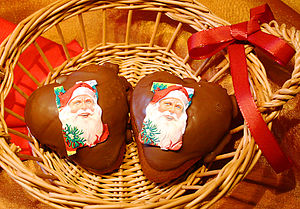
Peberkage
Honningkagehjerter dekoreret med glansbilleder
Peberkage er en gammel slags småkage der i dag er bedst kendt som juletraditionens brunkager, honningkager og pebernødder. Disse er blandt de af nutidens danske madvarer som kan spores længst tilbage i tiden. Peberkagerne kan i hvert fald dateres til slutningen af 1400-tallet. Historisk set har ingredienserne også været de samme – forskellen mellem disse julegodter består først og fremmest i udformningen.